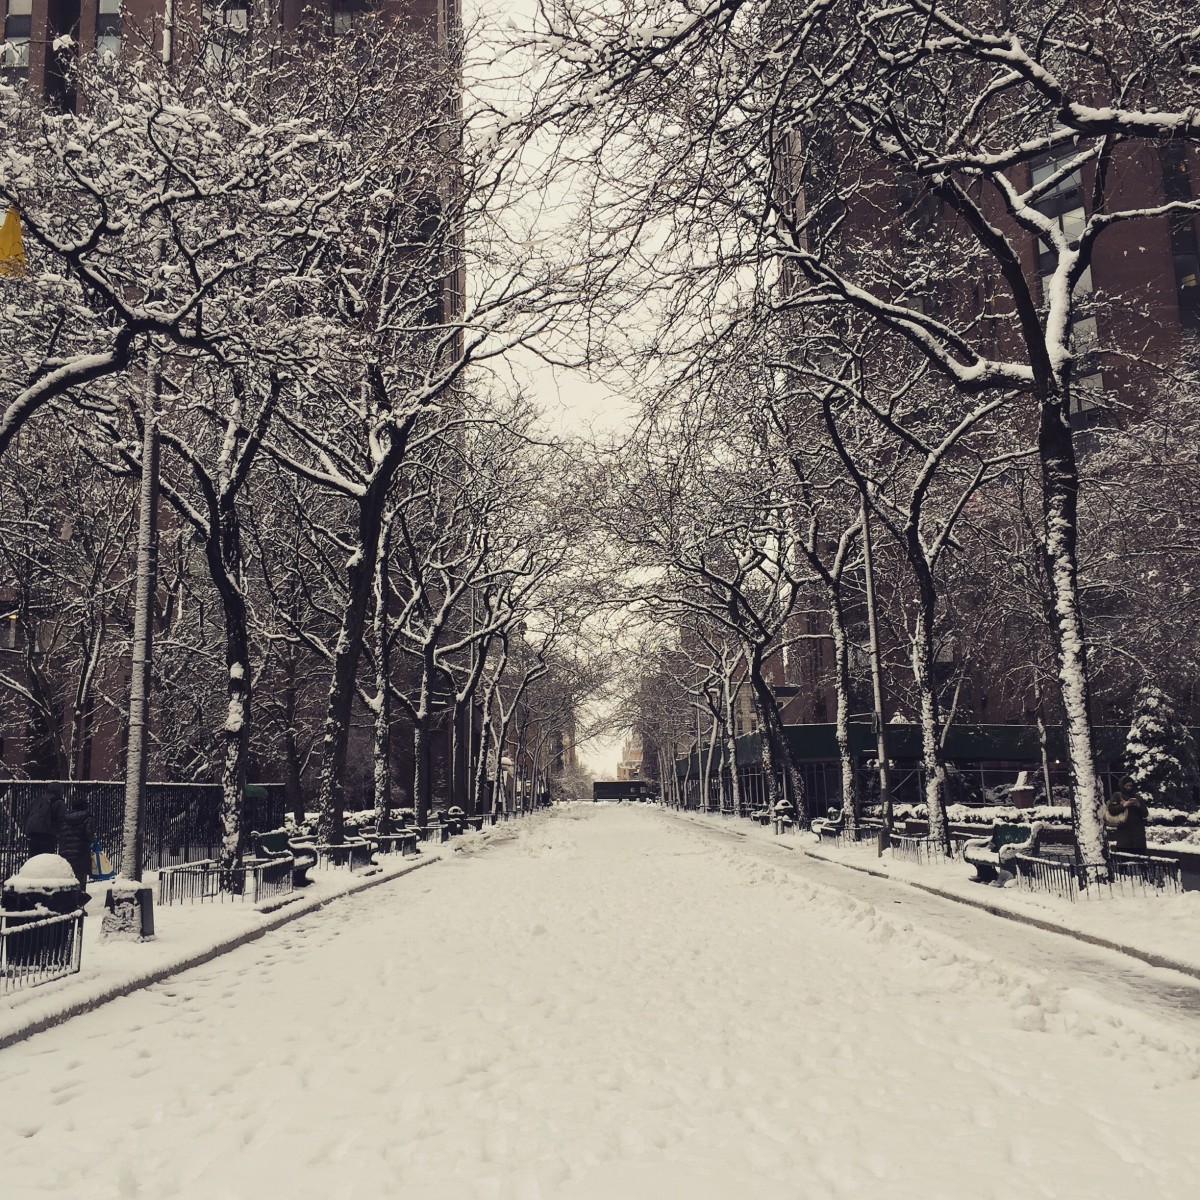
Tags: branch, snow, black and white, morning, frost, weather, season, blizzard, freezing, monochrome photography, woody plant